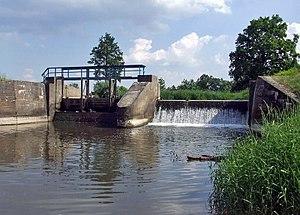
La Bystrzyca est une rivière, tributaire gauche de l'Oder, qui coule en Silésie en Pologne.
Skałka est une localité polonaise de la gmina de Kąty Wrocławskie, située dans le powiat de Wrocław en voïvodie de Basse-Silésie.